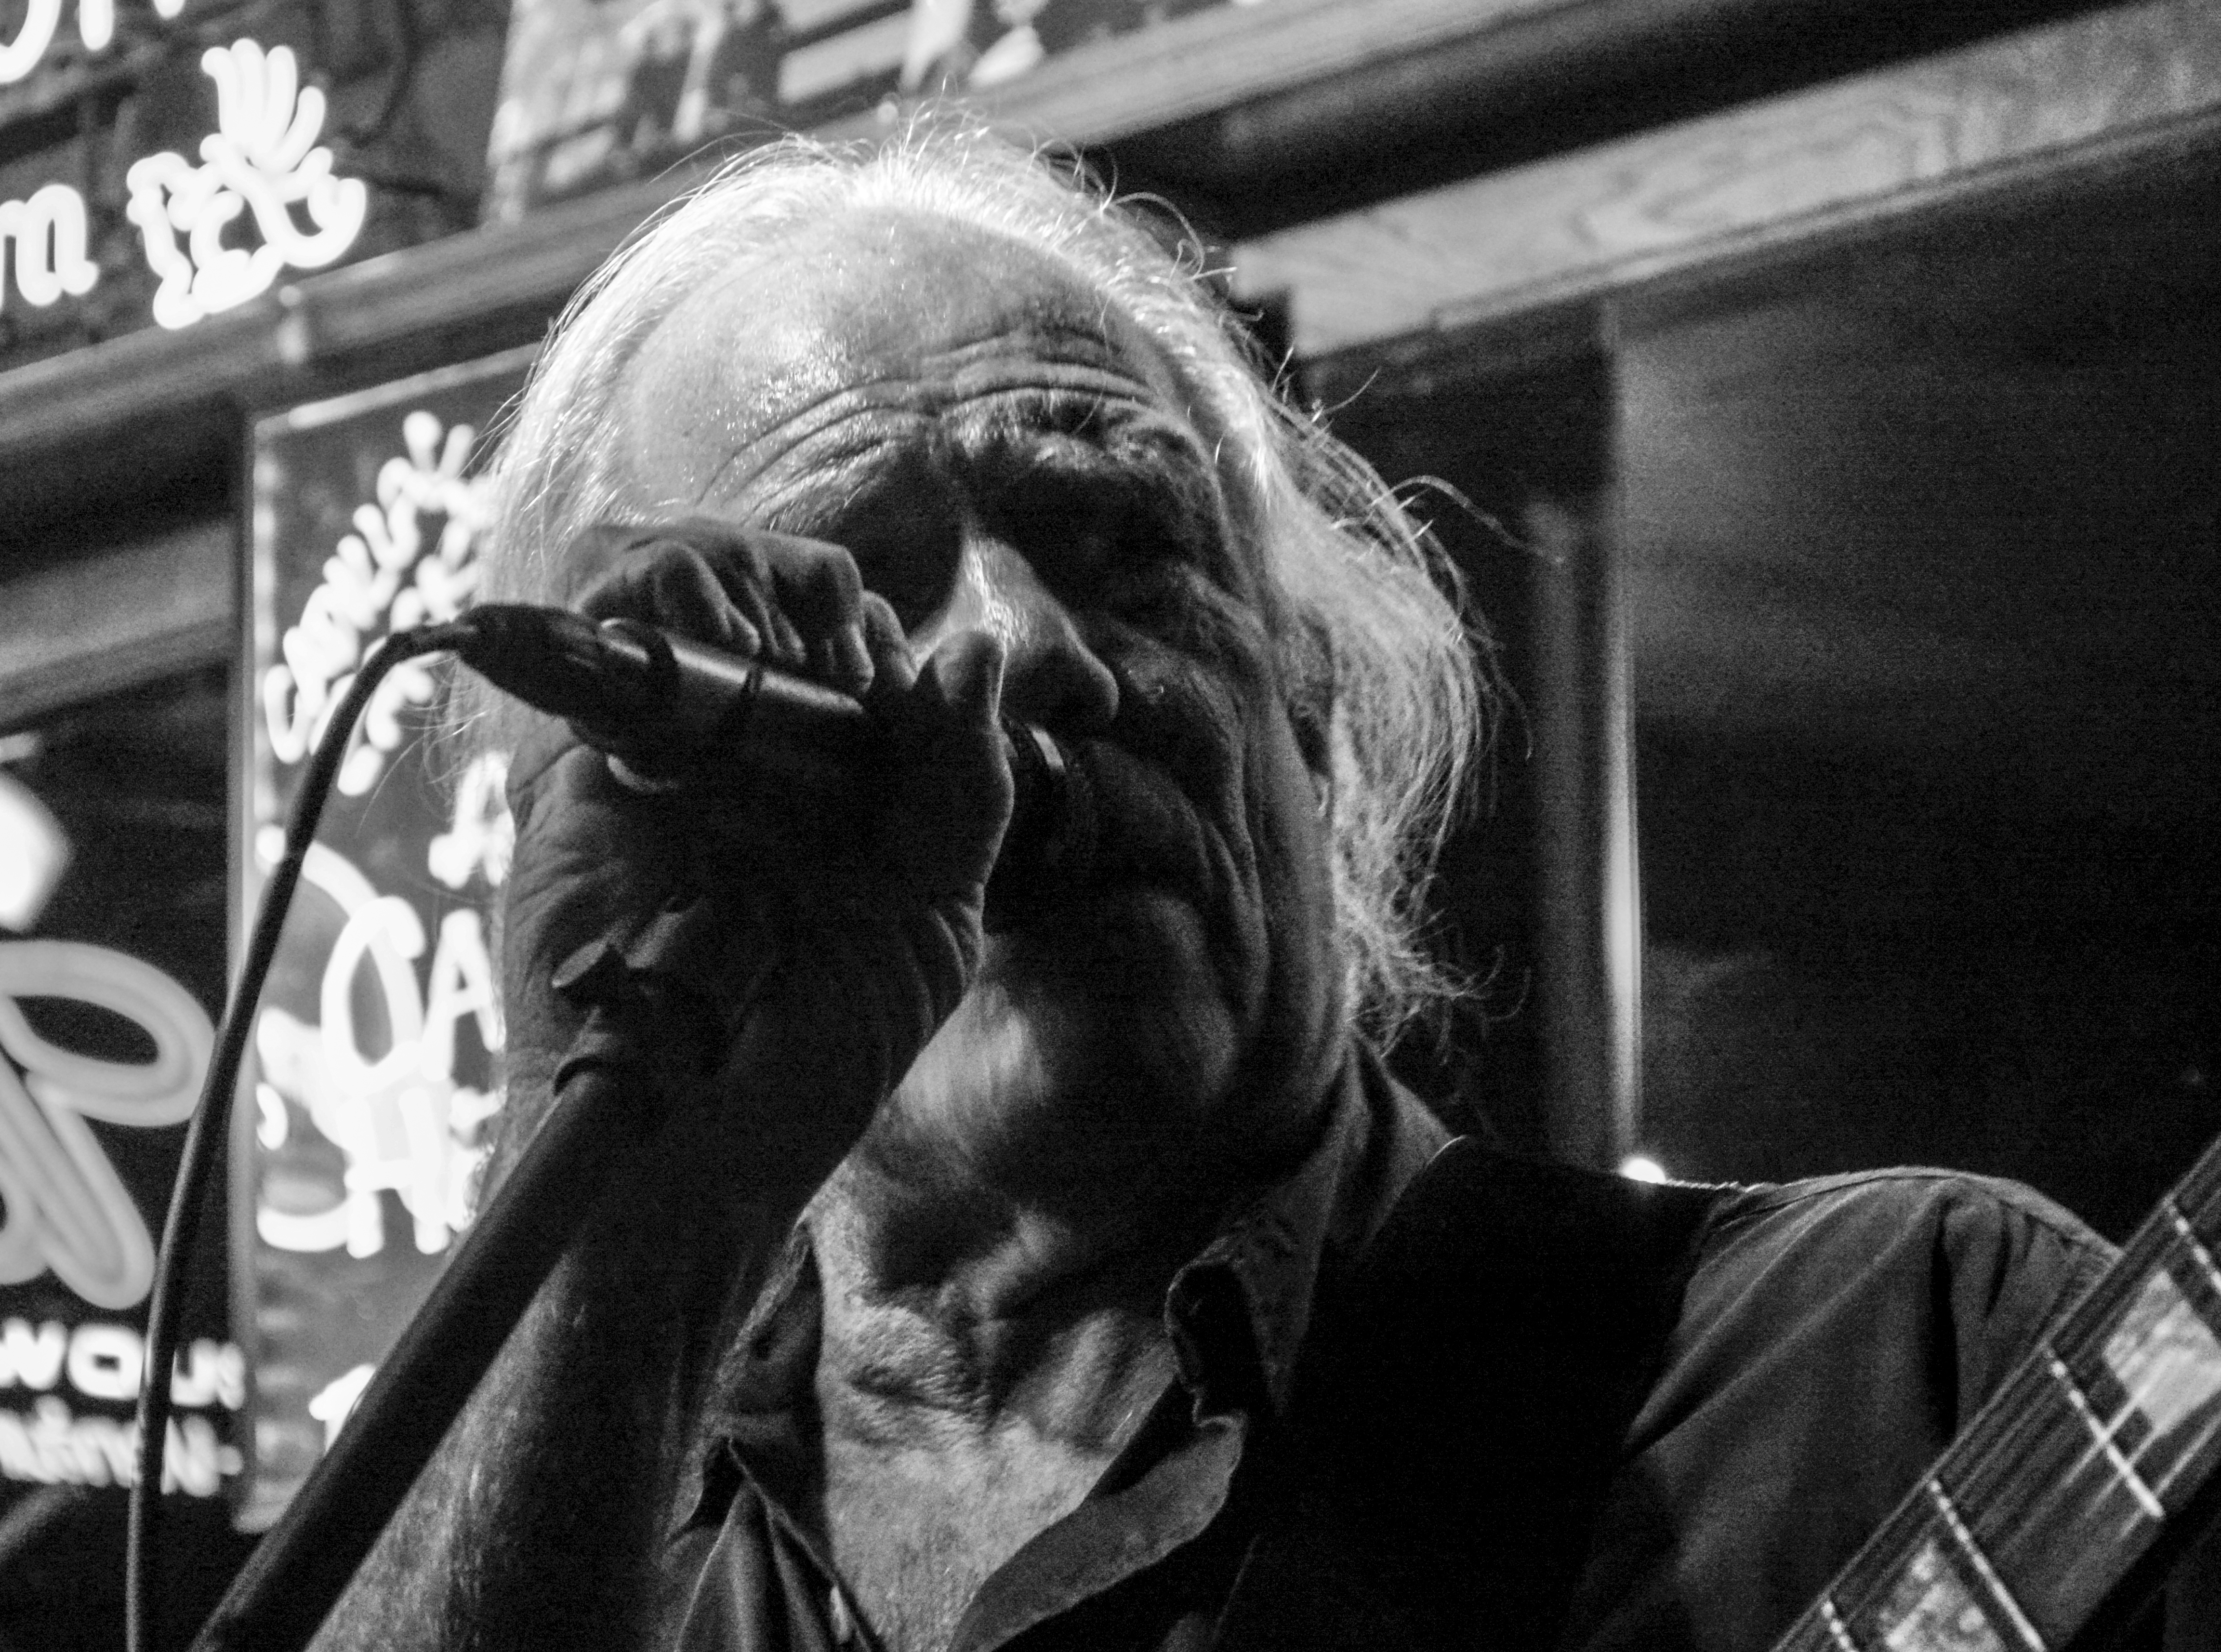
person, music, black and white, photography, black, monochrome, losangelesblues, cannedheat, cannedheatvideo, entertainment, monochrome photography, film noir